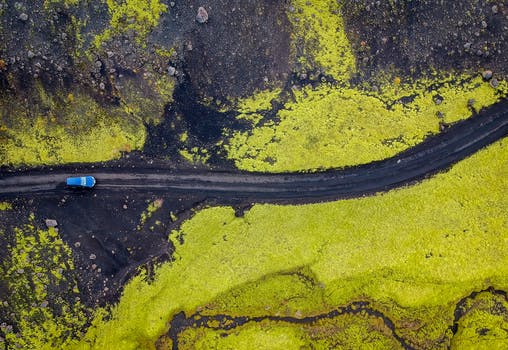
Label: No Watermark